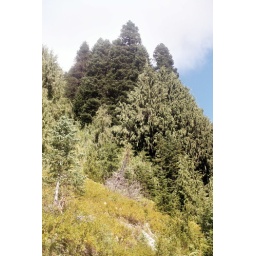
Some trees near the start of the climb from the Tahoma Creek suspension bridge to the top of Emerald Ridge.Day 2.